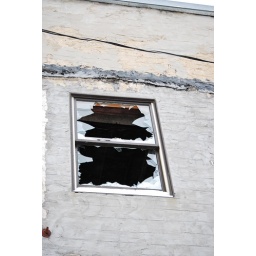
broken glass window in abandon building in Elora